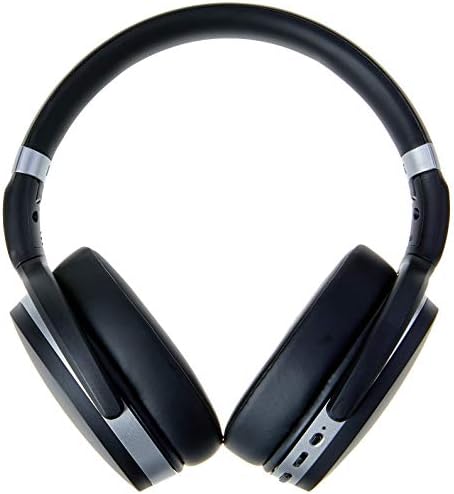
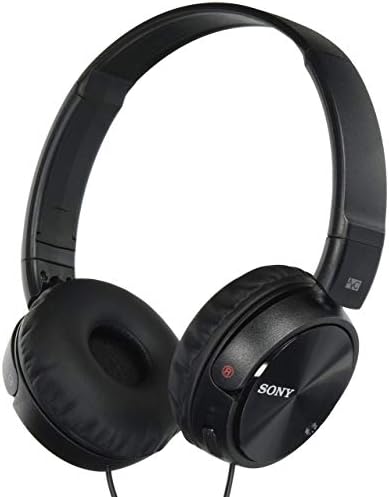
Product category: headphones
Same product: no